Mortal Kombat 11

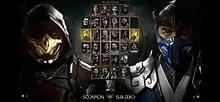
The character selection screen in "Mortal Kombat 11" (with Kombat Pack 1 characters)

The game's roster consists of a total of 37 playable characters; 25 characters in the base game (2 of which are unlockable) and 12 characters available via DLC (5 of which are guest characters). The characters in bold are new to the series, while the "italicized" ones are guest characters.